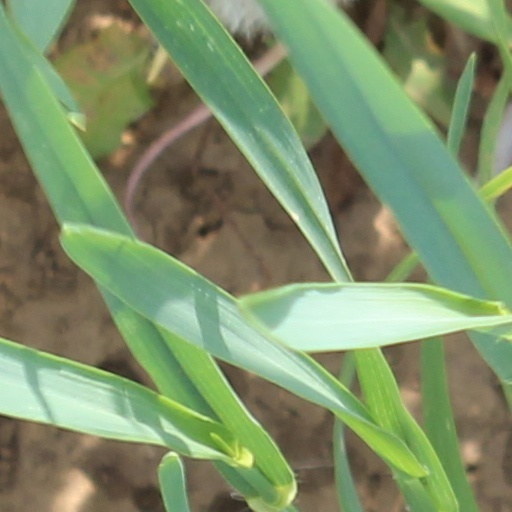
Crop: wheat